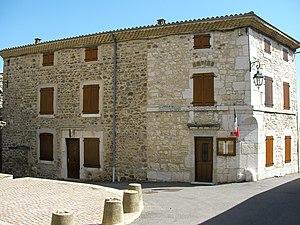
Mairie de Châteaubourg (Ardèche/France)
Châteaubourg est une commune française située dans le département de l'Ardèche, en région Auvergne-Rhône-Alpes.